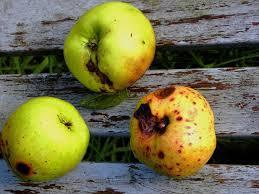
Label: apples